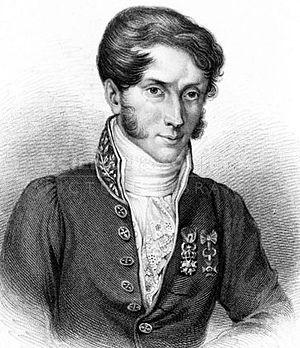
Charles Dupin, né le 6 octobre 1784 à Varzy et mort le 18 janvier 1873 à Paris, est un mathématicien, ingénieur, économiste et homme politique français.